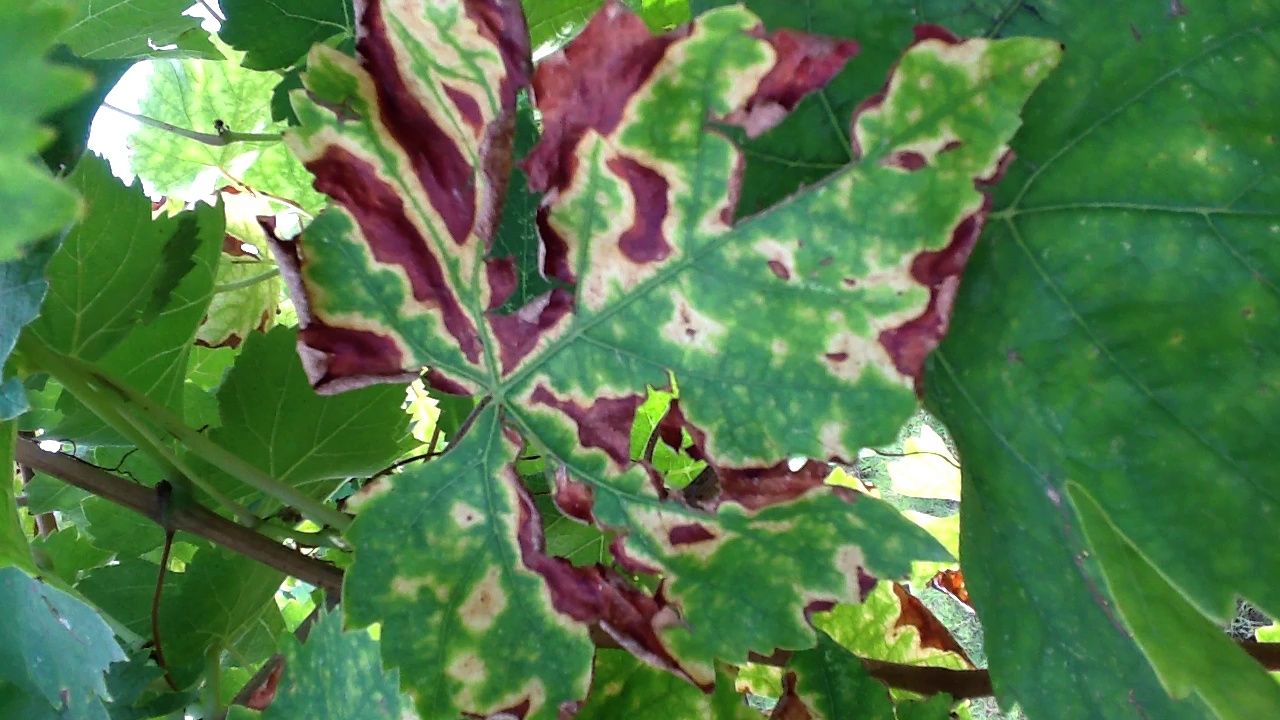
Label: esca